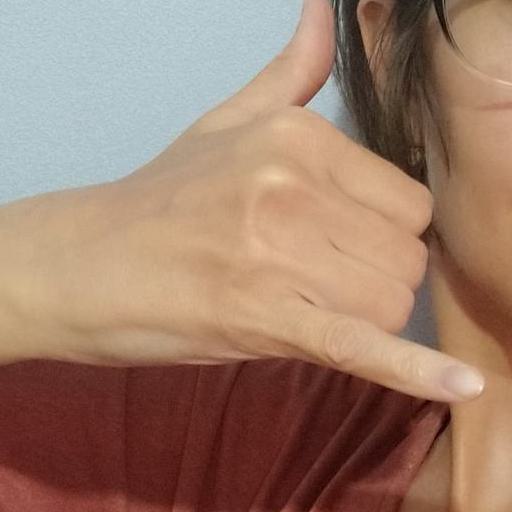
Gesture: call